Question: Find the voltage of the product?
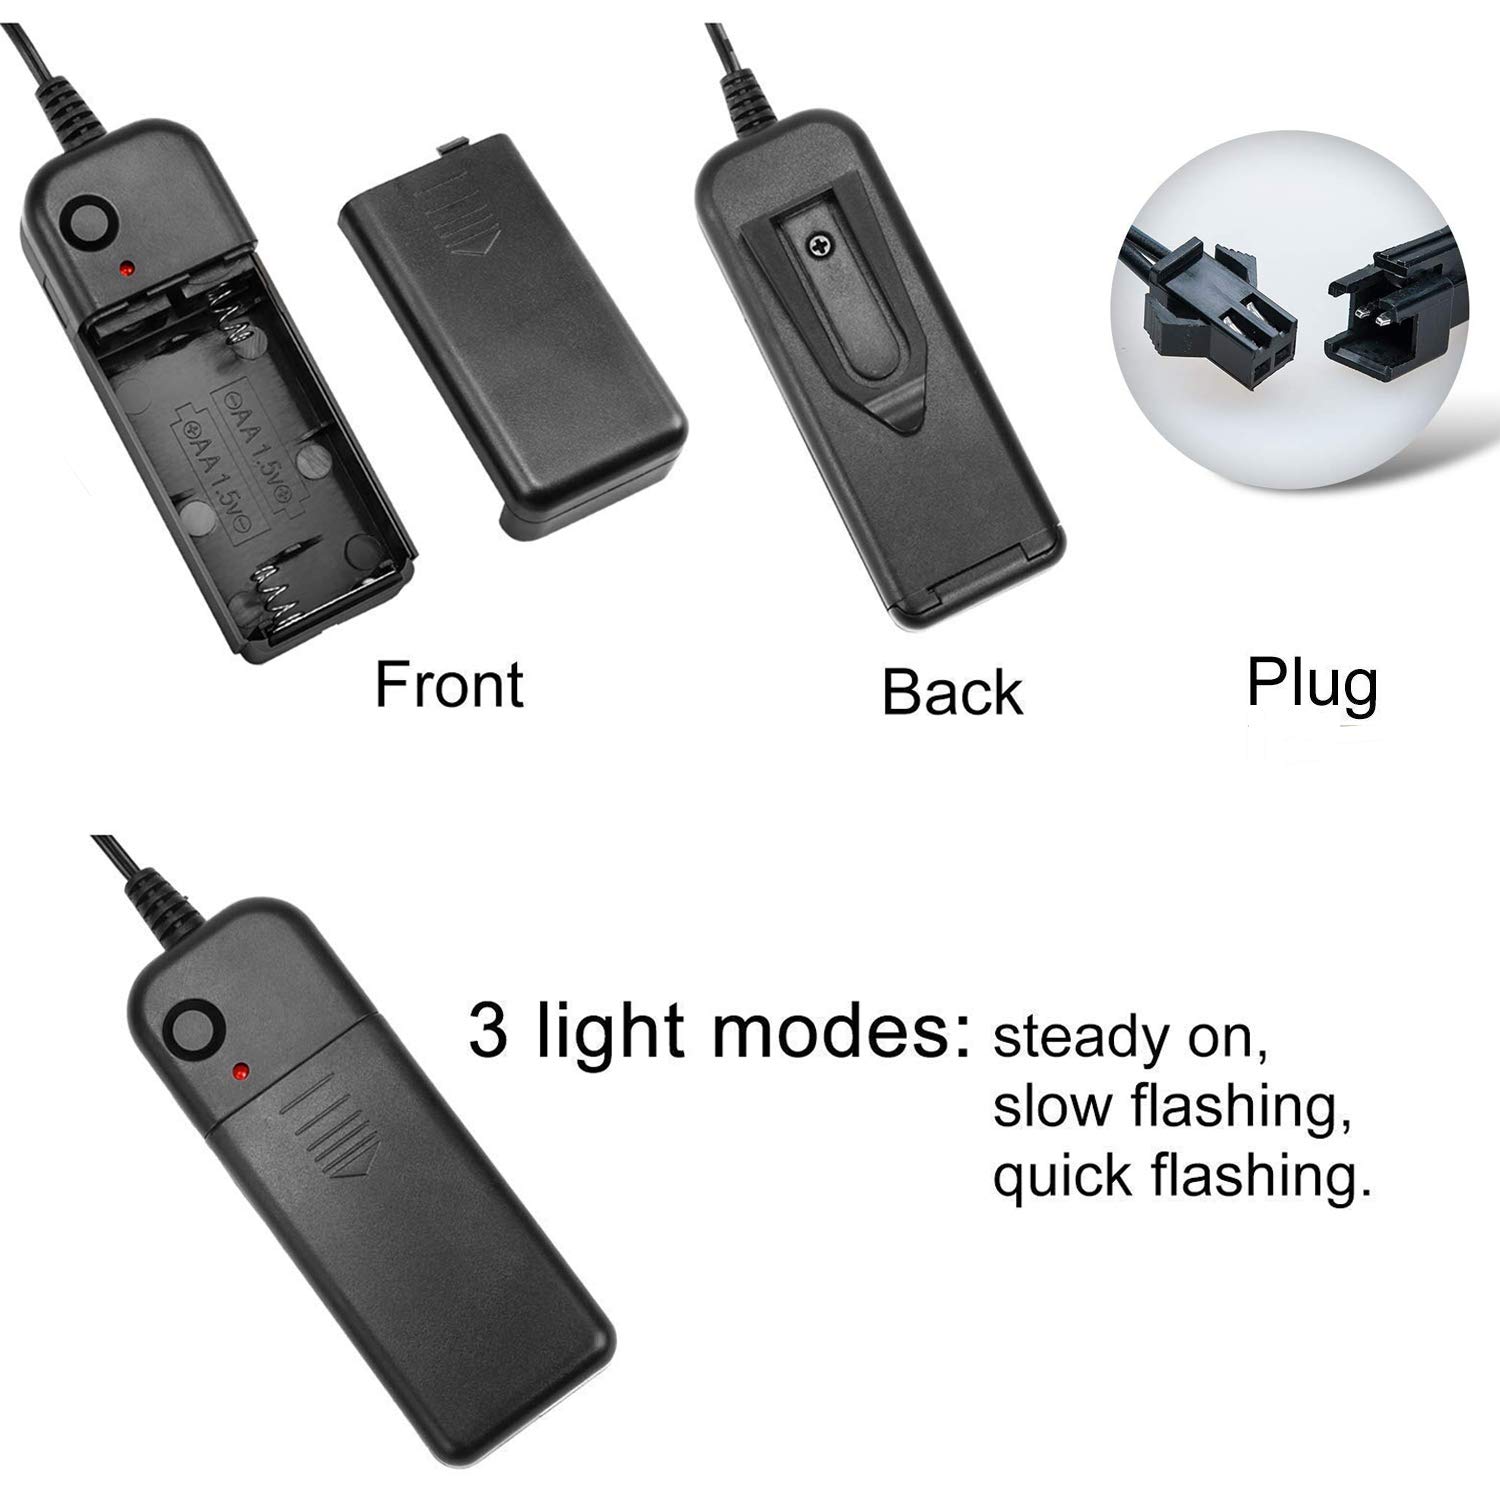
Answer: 1.5 volt